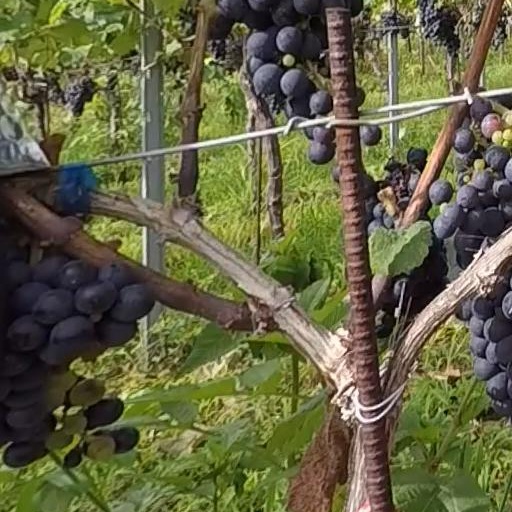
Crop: grape